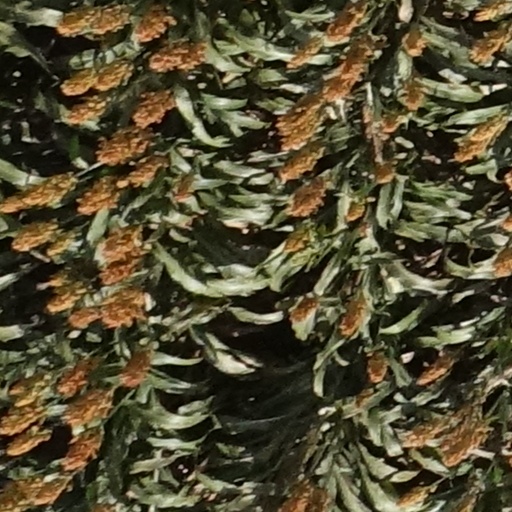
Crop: sorghum